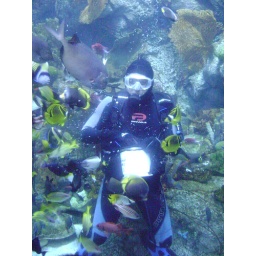
diver in the water @ Long beach aquarium